Illusion (video game series)

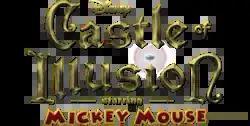
Logo utilized in "Castle of Illusion Starring Mickey Mouse" (2013)

Illusion, known in Japan as is a series of platforming video games developed and published by Sega for its consoles Master System, Sega Genesis and Game Gear. The series follows the adventures of Disney's cartoon character Mickey Mouse (sometimes with Donald Duck) between various fantasy worlds. The series includes "Castle of Illusion", and its sequels "Land of Illusion", "World of Illusion" and "Legend of Illusion".